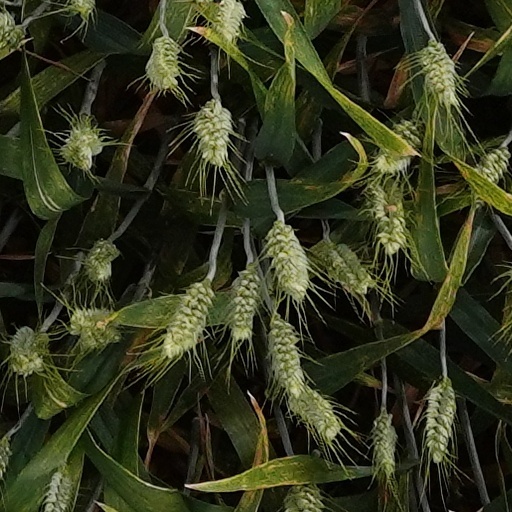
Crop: wheat